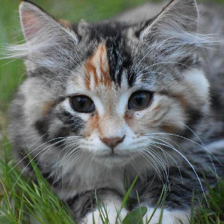
Label: animals